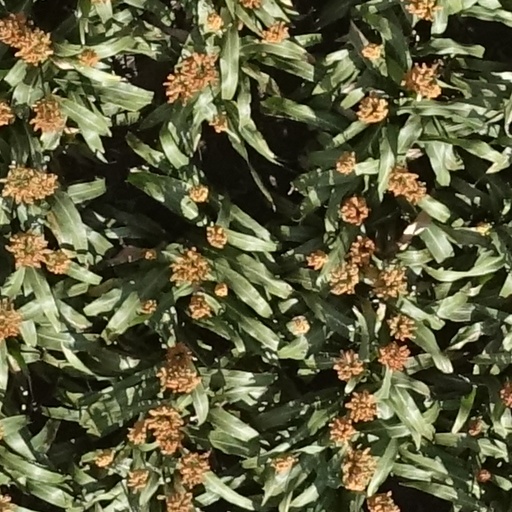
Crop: sorghum